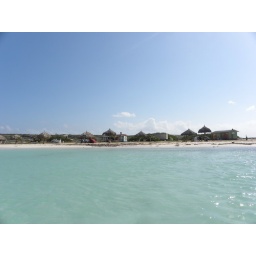
Taken while standing in the water